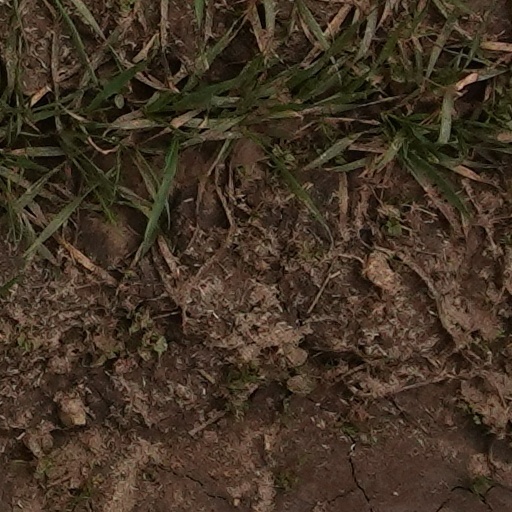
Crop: wheat